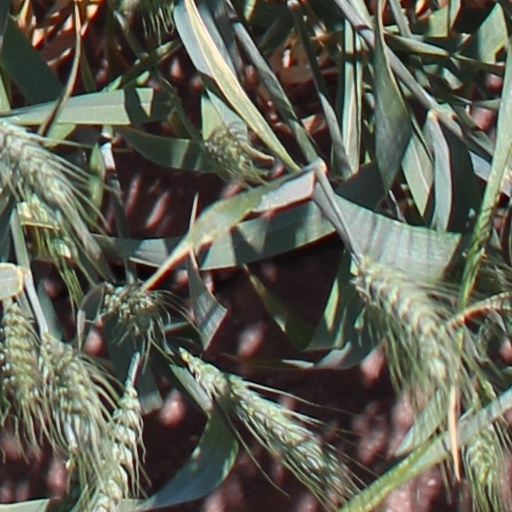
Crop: wheat